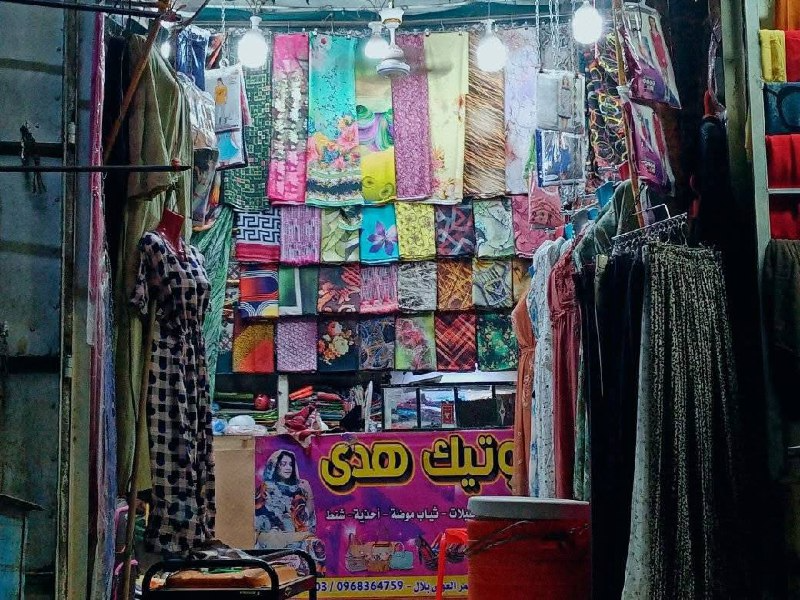
الوصف بالفصحى: ثياب وقمصان وتنانير نسائية معلقة داخل بوتيك
الوصف بالعامية السودانية: تياب وقمصان واسكيرتات نسوان معلقة في بوتيك
التصنيف: Marketplaces